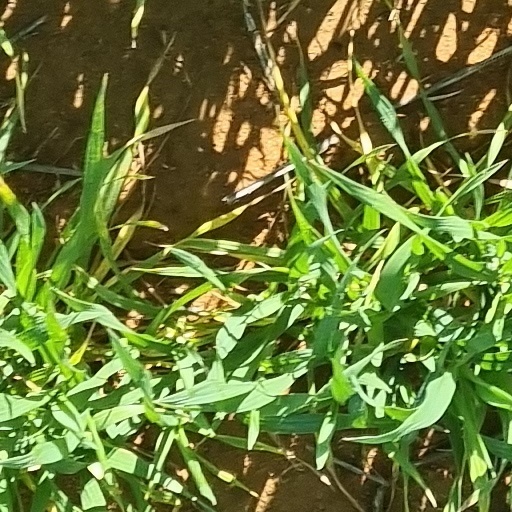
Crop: wheat